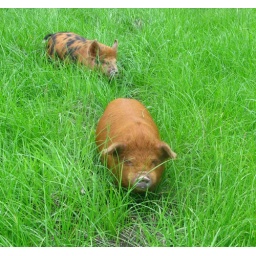
pigs in grass